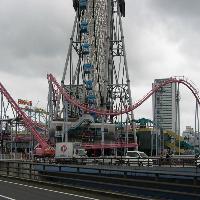
Weather: cloudy or overcast